John Hamill (baseball)

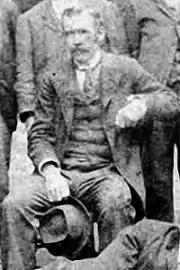

John Alexander Charles Hamill was a Major League Baseball pitcher who played one season for the Washington Nationals of the American Association.